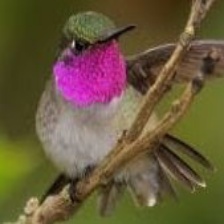
Species: AMETHYST WOODSTAR
Scientific name: CALLIPHLOX AMETHYSTINA
ImageNet parent category: hummingbird